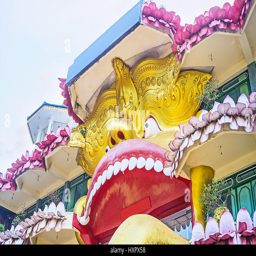
the entrance , built in giant lion 's mouth and surrounded by lotus flowers